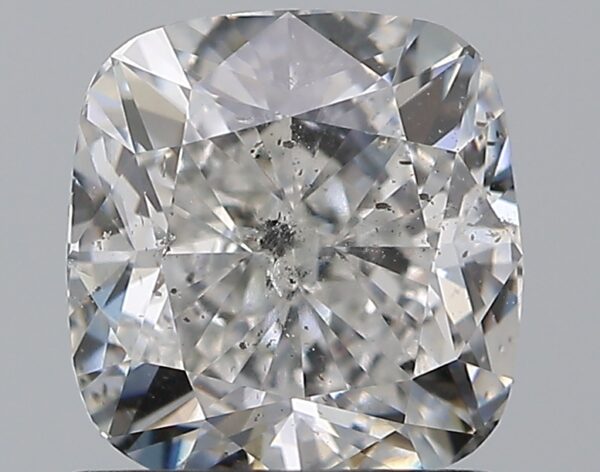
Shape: cushion
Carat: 1.2
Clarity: SI2
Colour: F
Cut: EX
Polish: VG
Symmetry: VG
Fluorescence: VSL
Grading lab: IGI
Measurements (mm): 6.08 x 5.79 x 4.02